Paul-François Huart-Chapel

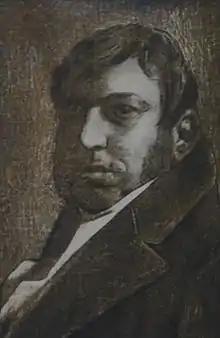

He was born in Charleroi. He married Mary Chapel, the daughter of an industrialist.